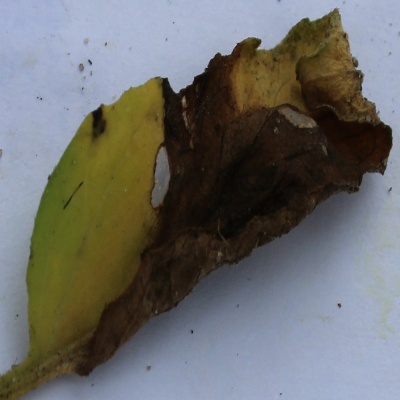
Crop: Tomato
Condition: leaf blight